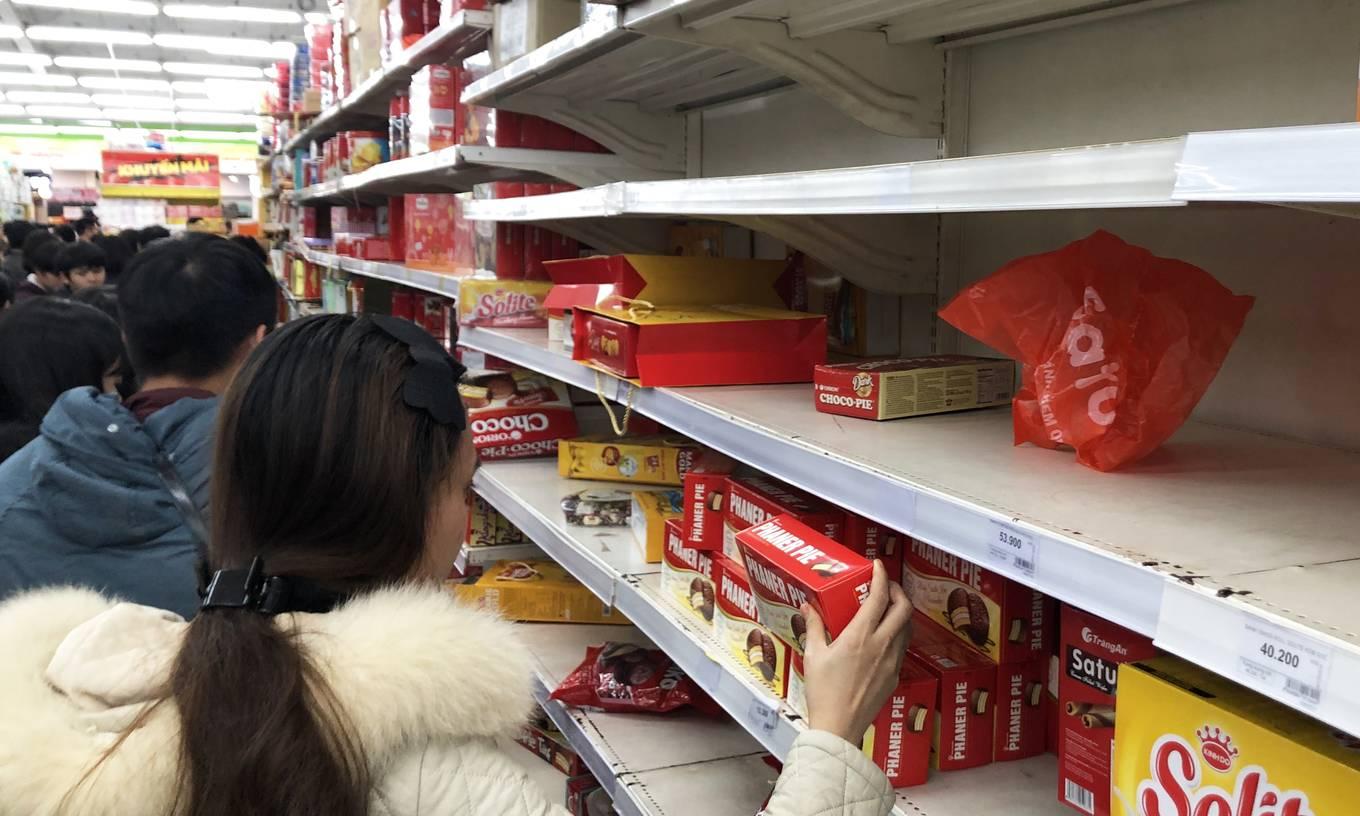
có một tầng của kệ hàng đang trong trạng thái trống không